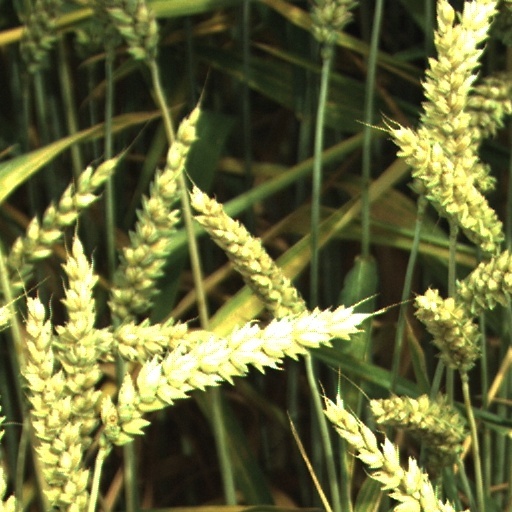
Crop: wheat